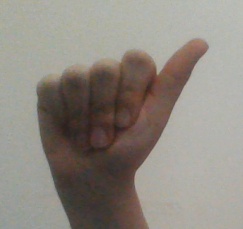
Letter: dhad